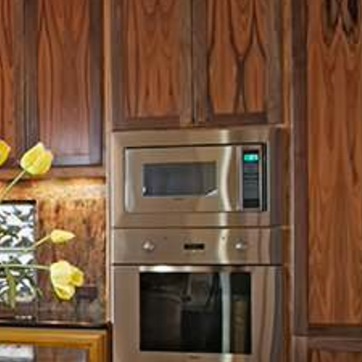
Material: glass